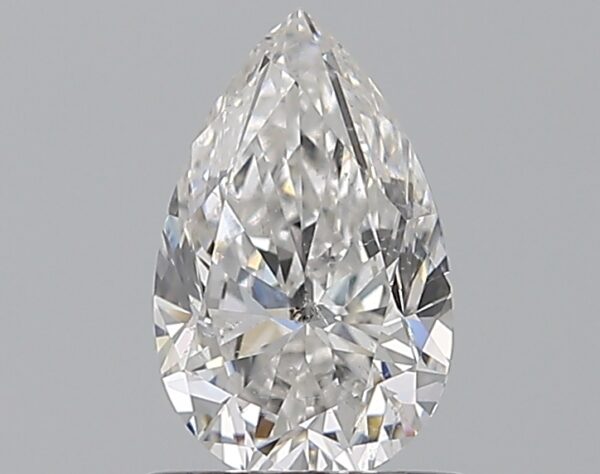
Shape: pear
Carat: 0.8
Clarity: SI2
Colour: E
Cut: EX
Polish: EX
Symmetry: EX
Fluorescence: N
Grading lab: GIA
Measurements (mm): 7.96 x 4.98 x 3.19